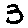
Label: 3